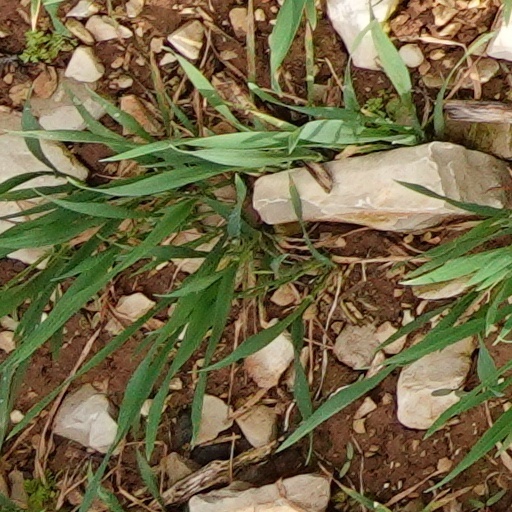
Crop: wheat